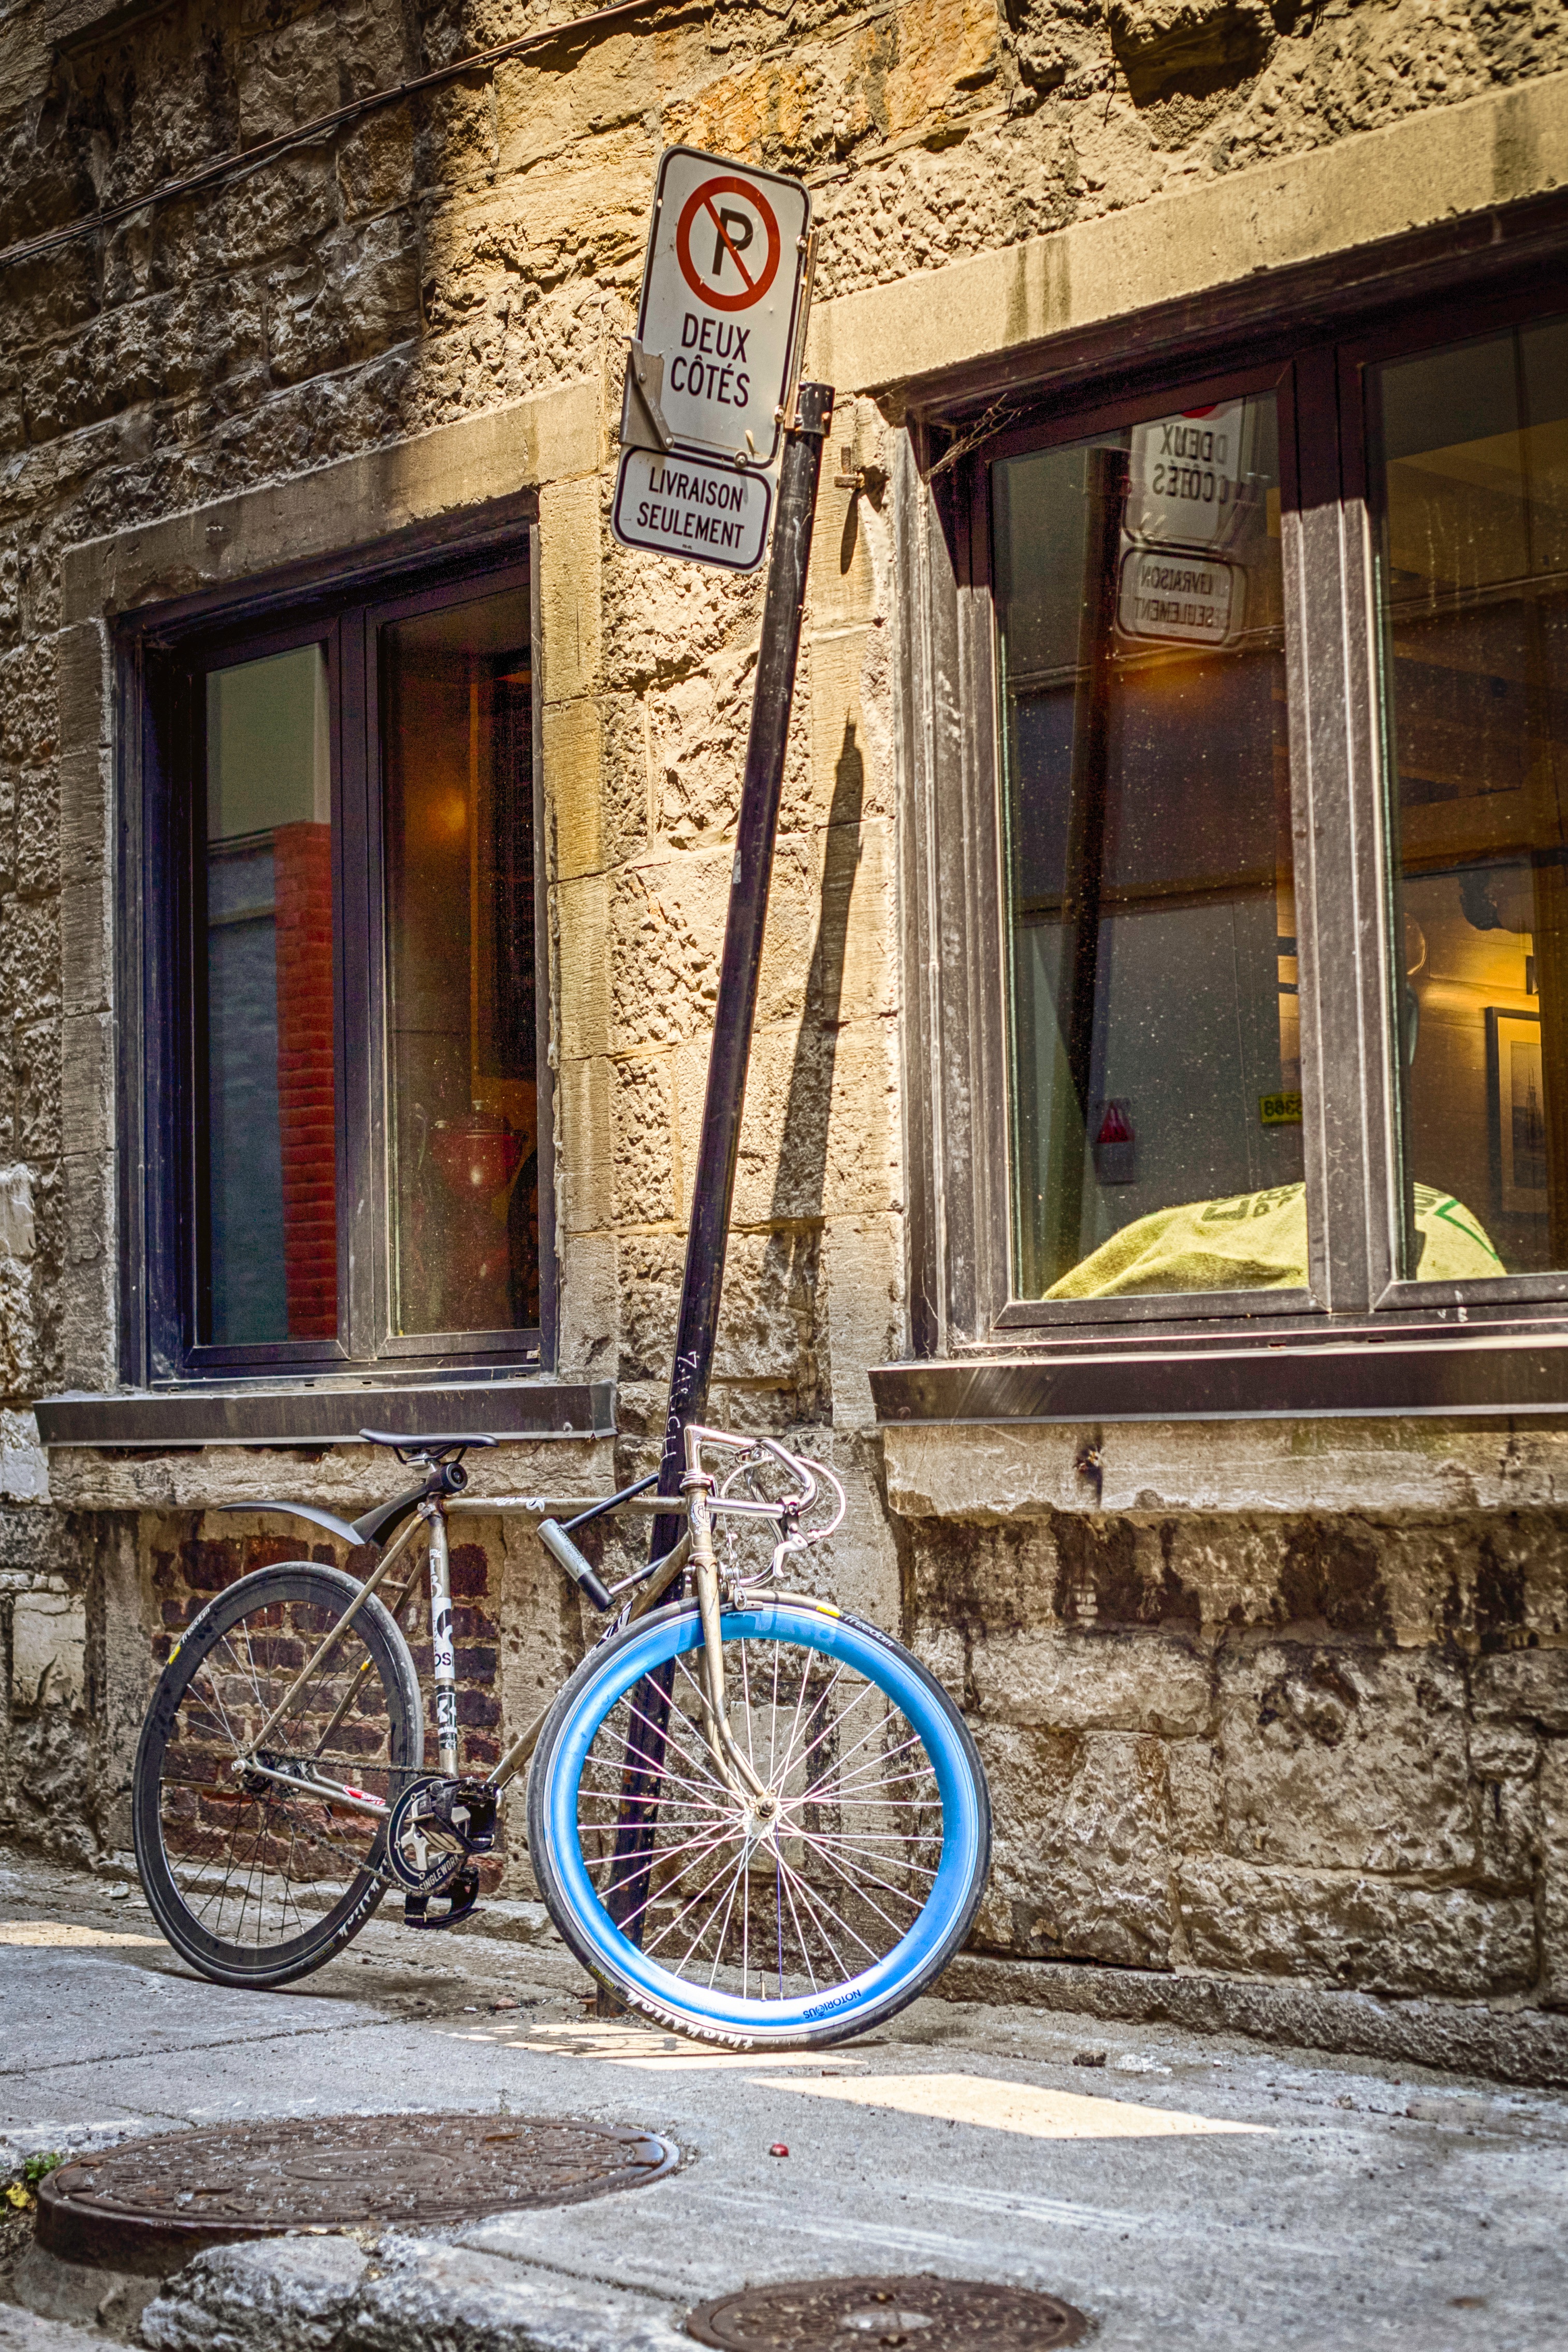
road, street, window, town, alley, bicycle, home, vehicle, color, urban area